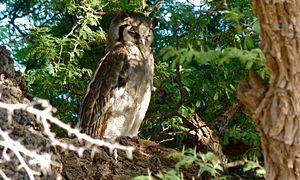
Le Grand-duc de Verreaux est une espèce de rapaces nocturnes de l'Afrique subsaharienne de la famille des Strigidae. C'est le troisième plus grand hibou au monde après le Kétoupa de Blakiston et le Hibou grand-duc.